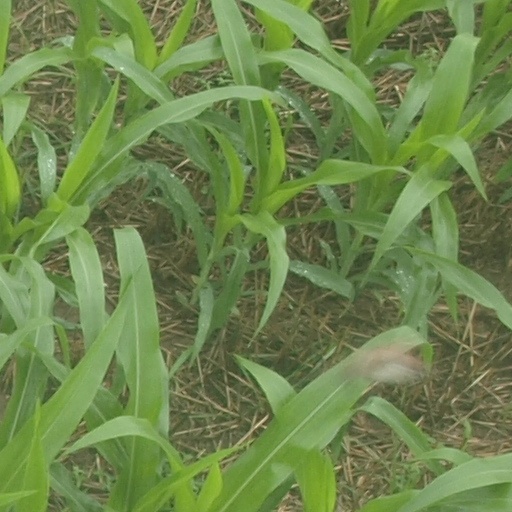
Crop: maize; corn